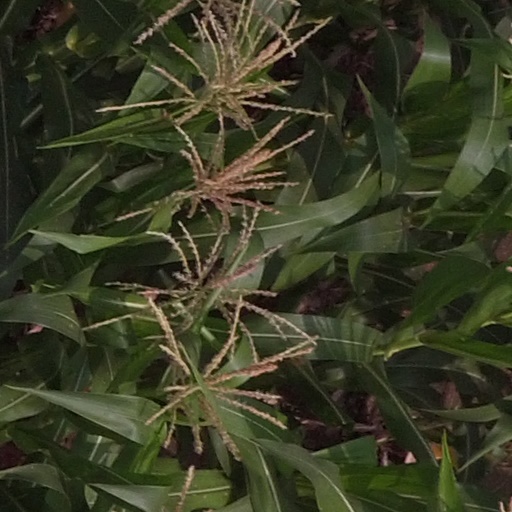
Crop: maize; corn